Glam rock

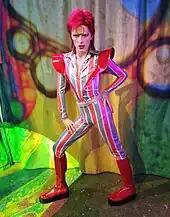
Wax figure of Bowie at Madame Tussauds, London

Glam rock has been influential around the world. In Japan in the 1980s, visual kei was strongly influenced by glam rock aesthetics. Glam rock has since enjoyed continued influence and sporadic modest revivals in R&B crossover act Prince, bands such as Marilyn Manson, Suede, Placebo, Chainsaw Kittens, Spacehog and the Darkness, and has inspired pop artists such as Lady Gaga.